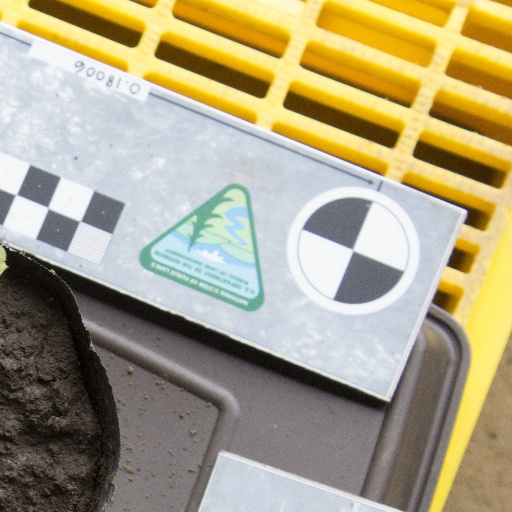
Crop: soybean